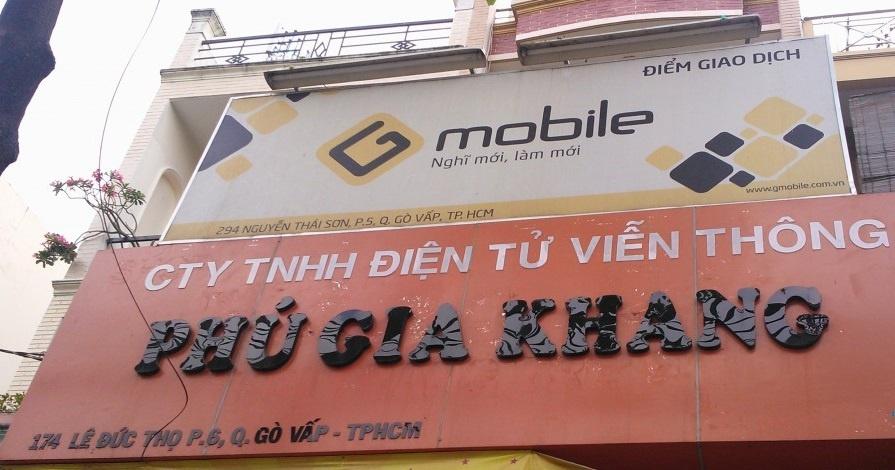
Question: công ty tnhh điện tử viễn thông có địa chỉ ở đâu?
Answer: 174 lê đức thọ, phường 6, quận gò vấp, tp hồ chí minh